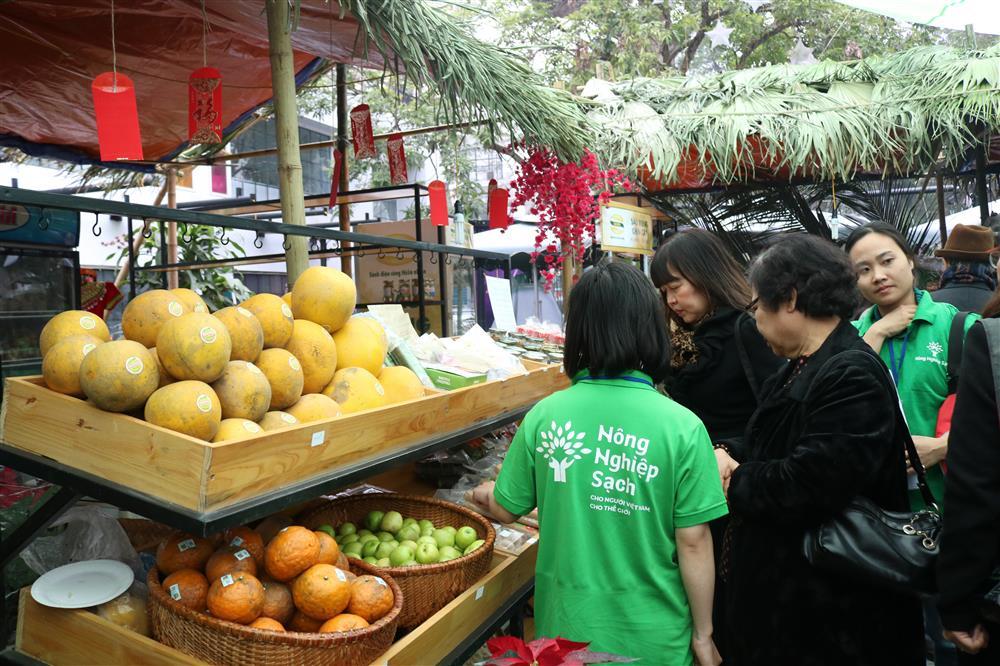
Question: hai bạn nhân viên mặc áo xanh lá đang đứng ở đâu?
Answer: ở quầy bán trái cây tươi